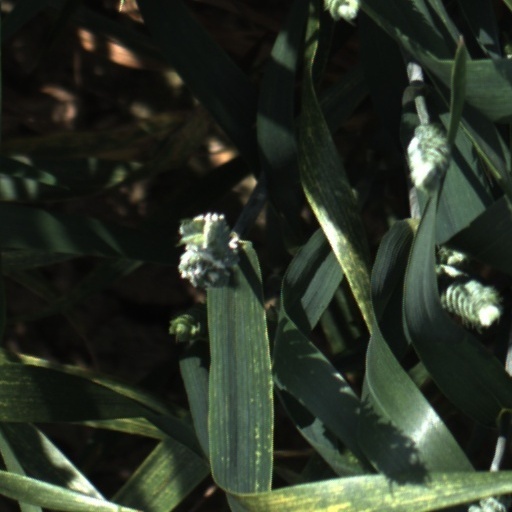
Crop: wheat